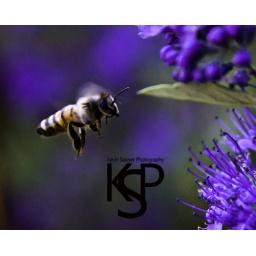
A bee flying in for some purple flower pollen.